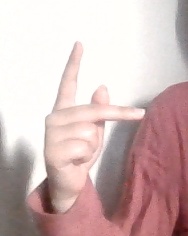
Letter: dha